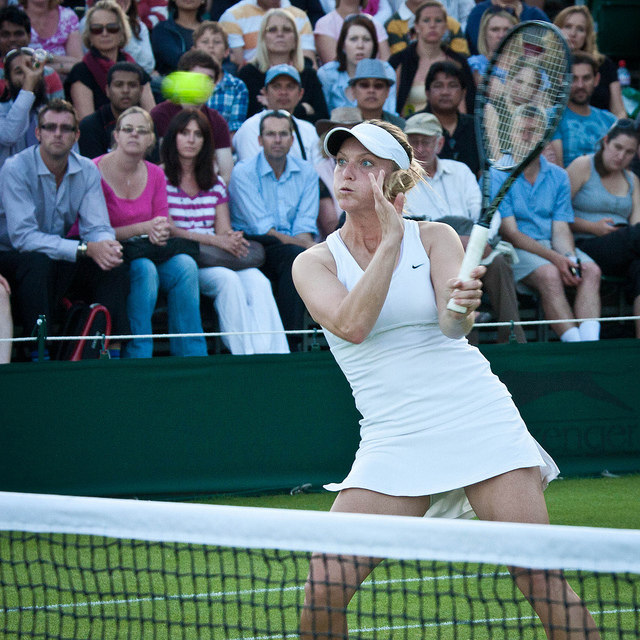
một nữ vận động viên tennis đang đưa vợt lên để đánh bóng